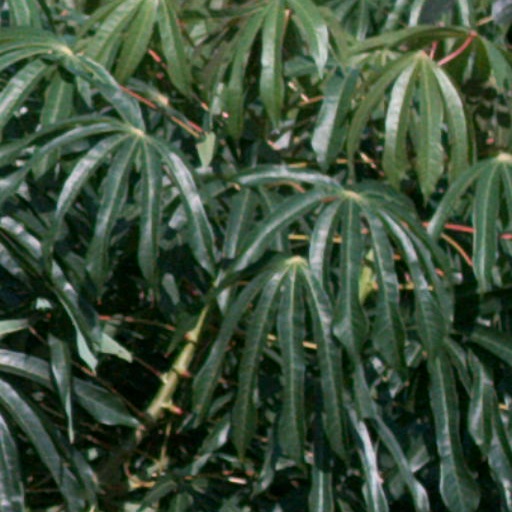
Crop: cassava